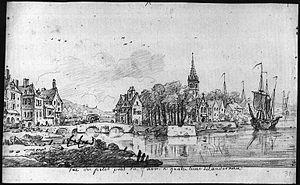
Le port du Faou dans le département français du Finistère en 1776.
Louis-François Cassas est un dessinateur, peintre, graveur et orientaliste français né le 3 juin 1756 à Azay-le-Ferron et mort à Versailles le 1ᵉʳ novembre 1827.
Le Faou est une commune du Finistère, dans la région administrative Bretagne. Elle abrite le siège du parc naturel régional d'Armorique dont elle est membre.